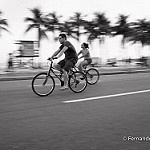
Label: non_damage_buildings_street